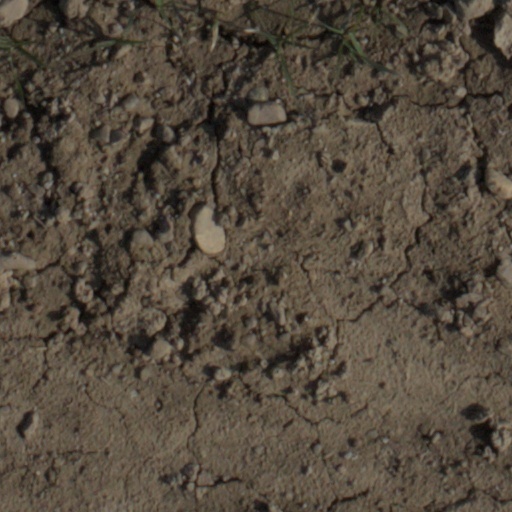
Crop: wheat